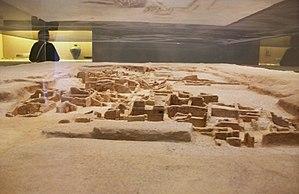
Maquette des fouilles archéologiques d'Akrotiri, exposée au Musée d'Akrotiri, île de Santorin